Answer in natural language. How many Paintings are visible in the scene? Choose between the following options: 4, 2, 0, 3 or 3
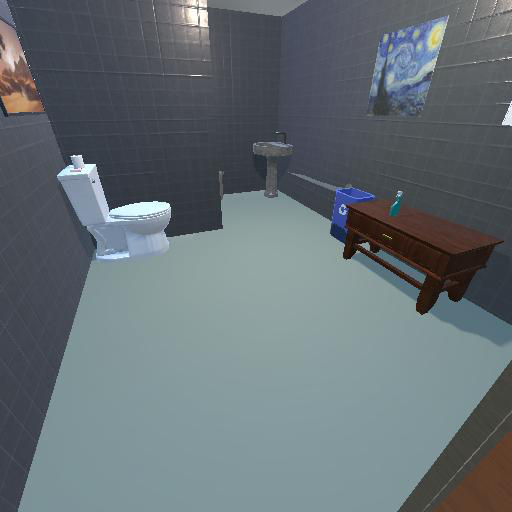
<answer>3</answer>